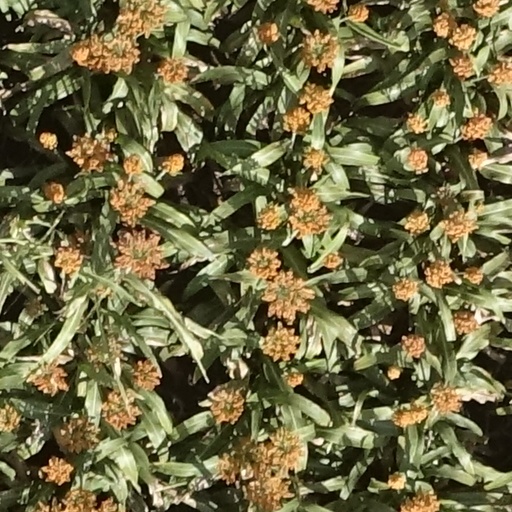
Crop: sorghum